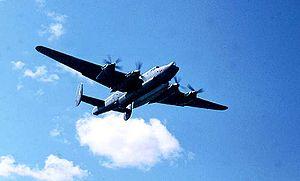
Le Griffon est un moteur V12 Rolls-Royce à 60° d'une cylindrée de 36,70 litres.